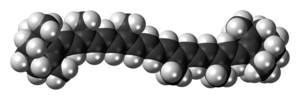
Le β-carotène est la forme de carotène la plus répandue. C'est un précurseur de la vitamine A désigné comme « provitamine A ».